Xarabank

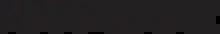
Xarabank new logo (2016)

The name comes from the Maltese word "xarabank" for "bus", as on a Maltese bus one finds different people with different opinions who end up discussing and arguing on different topics.